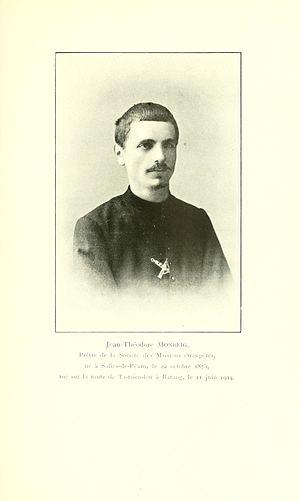
Jean Théodore Monbeig-Andrieu est un missionnaire de la Société des missions étrangères de Paris et collecteur botaniste français né le 22 octobre 1875 à Salies-de-Béarn et décédé le 12 juin 1914 près de Litang, au Tibet oriental, dans le Kham, incorporé au Séchuan.